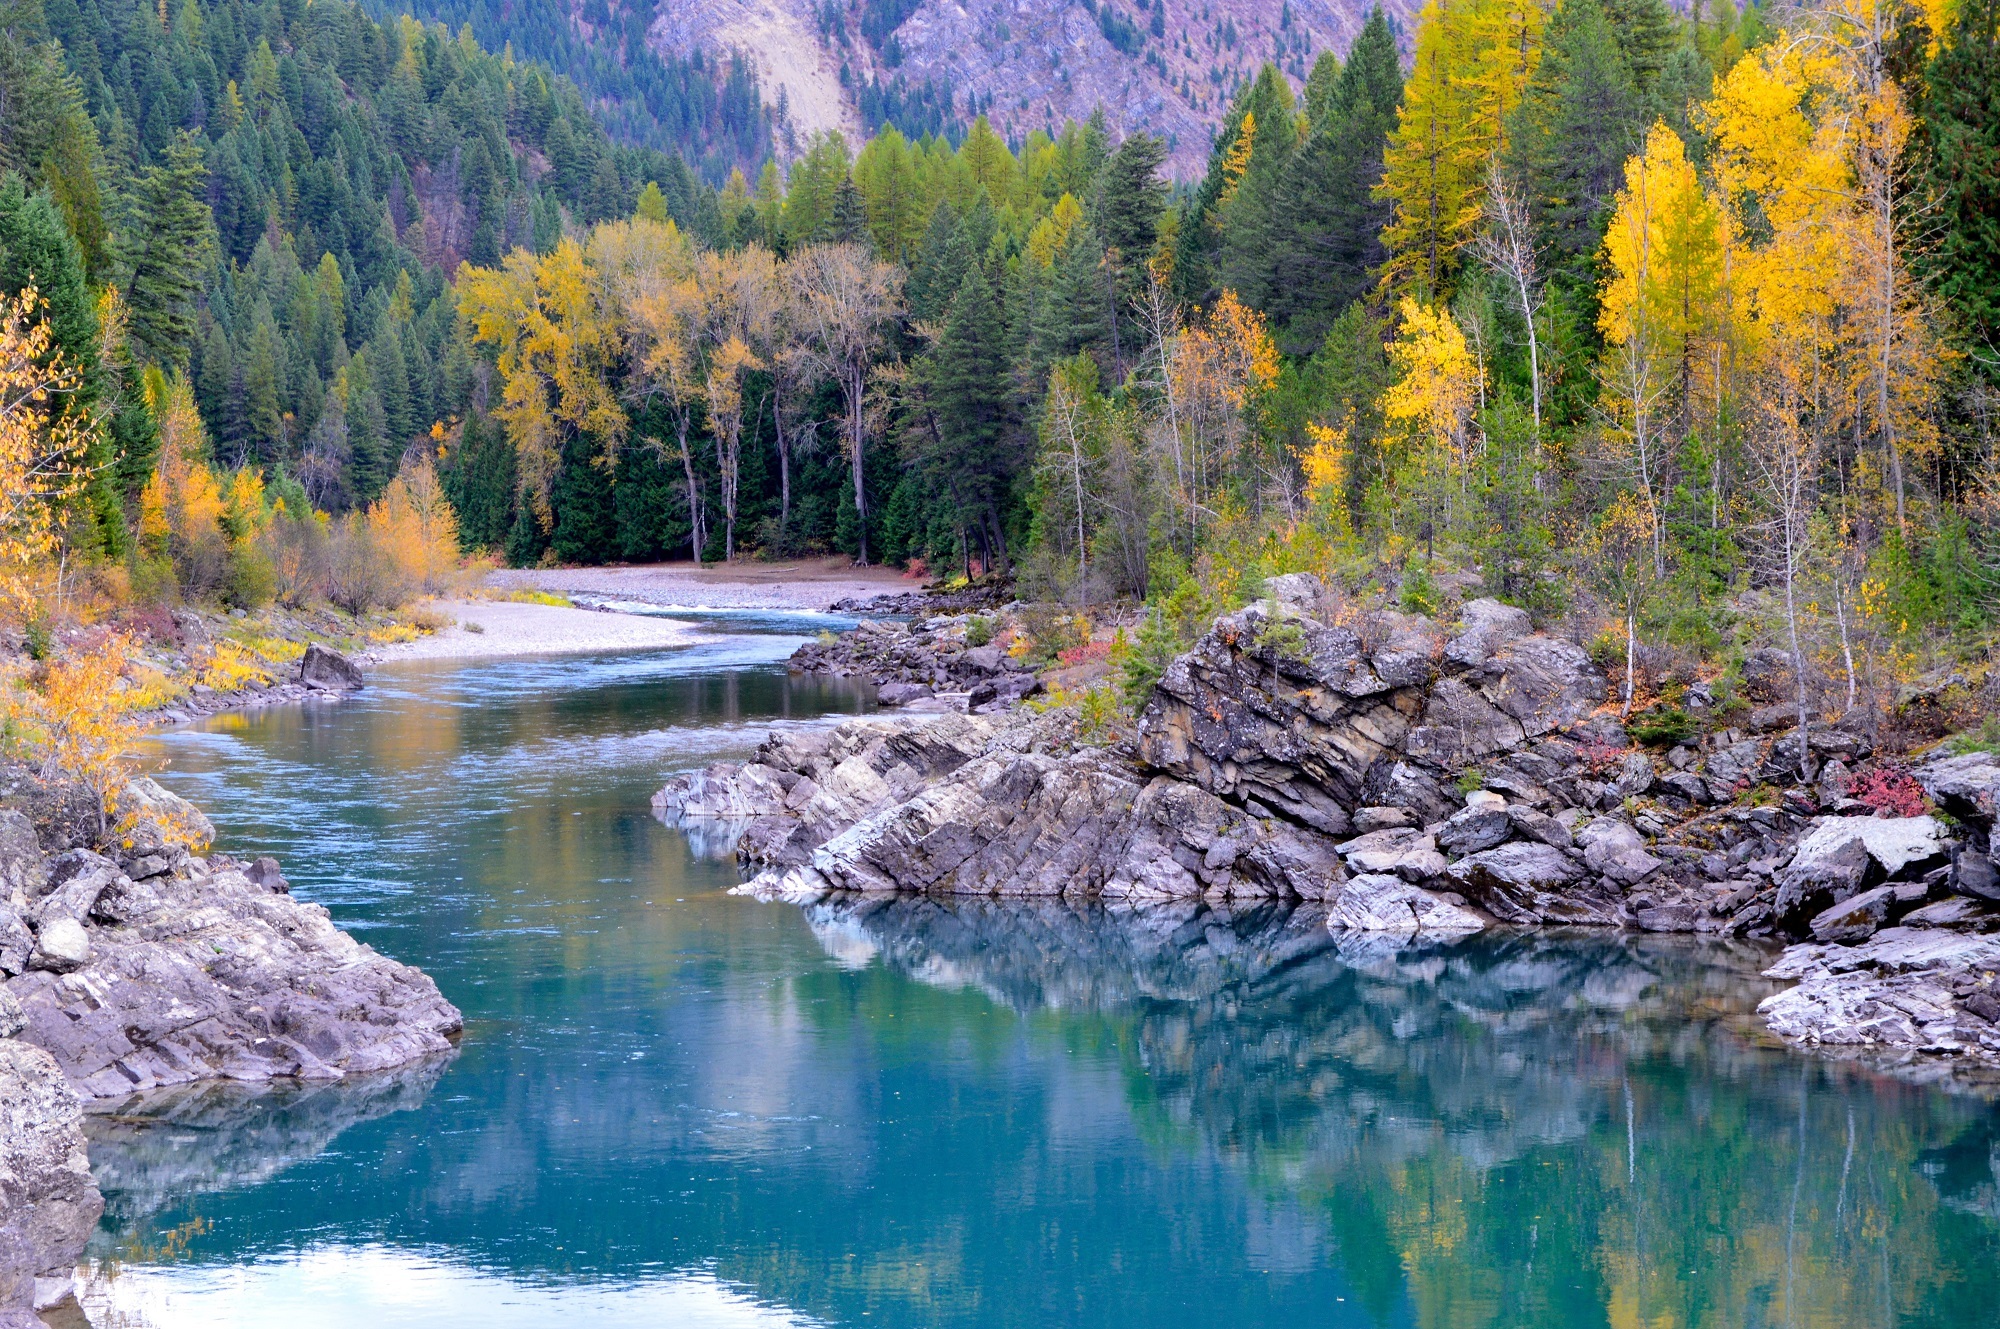
landscape, tree, wilderness, mountain, fall, flower, lake, river, pond, stream, reflection, scenic, peaceful, autumn, usa, calm, rapid, season, body of water, trees, rocks, outdoors, montana, glacier national park, tarn, flathead river